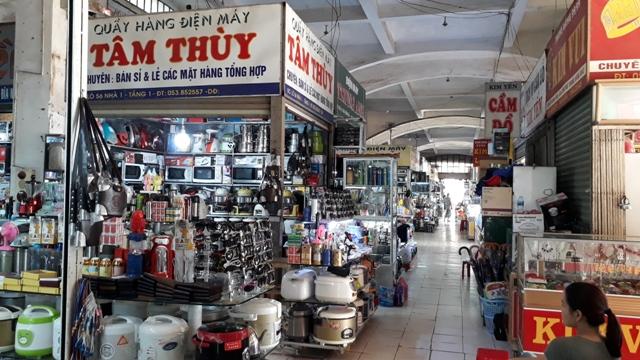
có nhiều loại sản phẩm được bày bán ở bên trong khu chợ